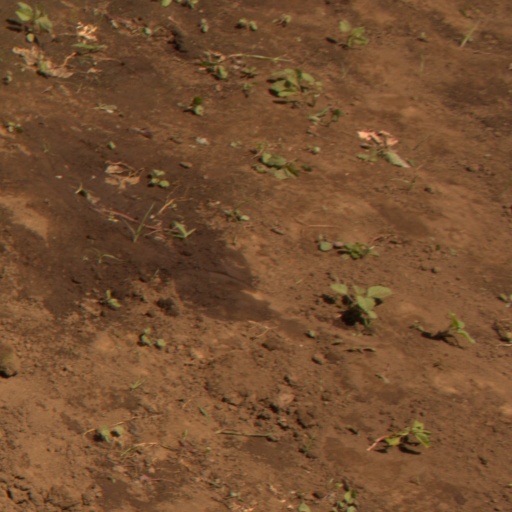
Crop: soybean